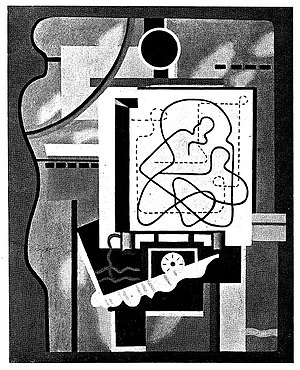
Willi Baumeister / Efter nazisternes magtovertagelse
Atelierbild III (1929))
Willi Baumeister var en tysk maler, professor, scenograf og typograf/layoutdesigner.